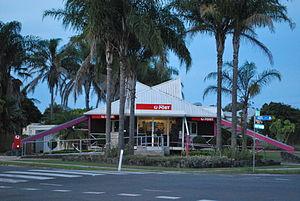
Howard est une ville dans l'État du Queensland en Australie à 284 km au nord de Brisbane, sur la Bruce Highway.